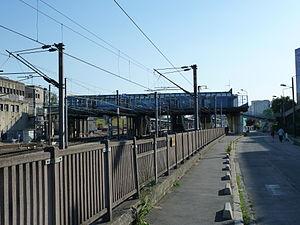
La gare de Nanterre-Université est une gare ferroviaire française de la ligne de Paris-Saint-Lazare à Saint-Germain-en-Laye, située dans la commune de Nanterre. Elle tient son nom du fait qu'elle est située à côté du campus de l'Université Paris Ouest.